House of Romanov

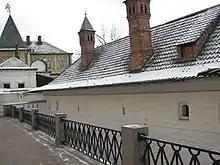
A 16th-century residence of the Yuryev-Zakharyin boyars in Zaryadye, near the Kremlin

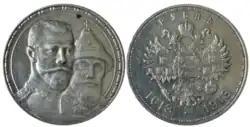
Silver coin: 1 ruble Nikolai II Romanov dynasty – 1913 – On the obverse of the coin features two rulers: left Emperor Nikolas II in military uniform of the life guards of the 4th infantry regiment of the Imperial family, right Michael I in Royal robes and Monomakh's Cap. Portraits made in a circular frame around of a Greek ornament.

The Romanovs share their origin with two dozen other Russian noble families. Their earliest common ancestor is one Andrei Kobyla, attested around 1347 as a boyar in the service of Simeon, the prince of Moscow and grand prince of Vladimir. Later generations assigned to Kobyla an illustrious pedigree. An 18th-century genealogy claimed that he was the son of the Old Prussian prince Glanda Kambila, who came to Russia in the second half of the 13th century, fleeing the invading Germans. Indeed, one of the leaders of the Old Prussian rebellion of 1260–1274 against the Teutonic order was named Glande. This legendary version of the Romanov's origin is contested by another version of descent from a boyar family from Novgorod.